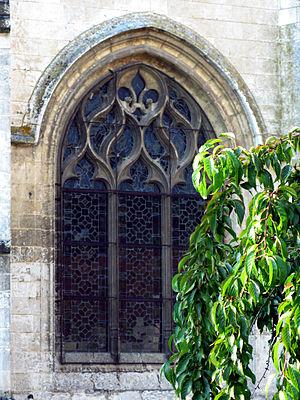
Allery est une commune française située dans le département de la Somme en région Hauts-de-France.
L'église de la Trinité d'Allery est située à Allery, dans le département de la Somme, au sud-est d'Abbeville.